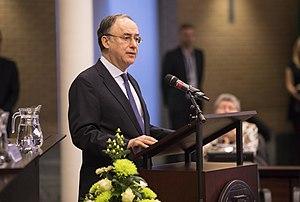
L'Organisation pour l'interdiction des armes chimiques est une institution internationale qui veille à la bonne application de la Convention sur l'interdiction des armes chimiques par les États membres signataires. Créée le 29 avril 1997, elle est basée à La Haye ; son laboratoire se trouve à Ryswick aux Pays-Bas.